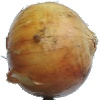
Label: Onion White 1